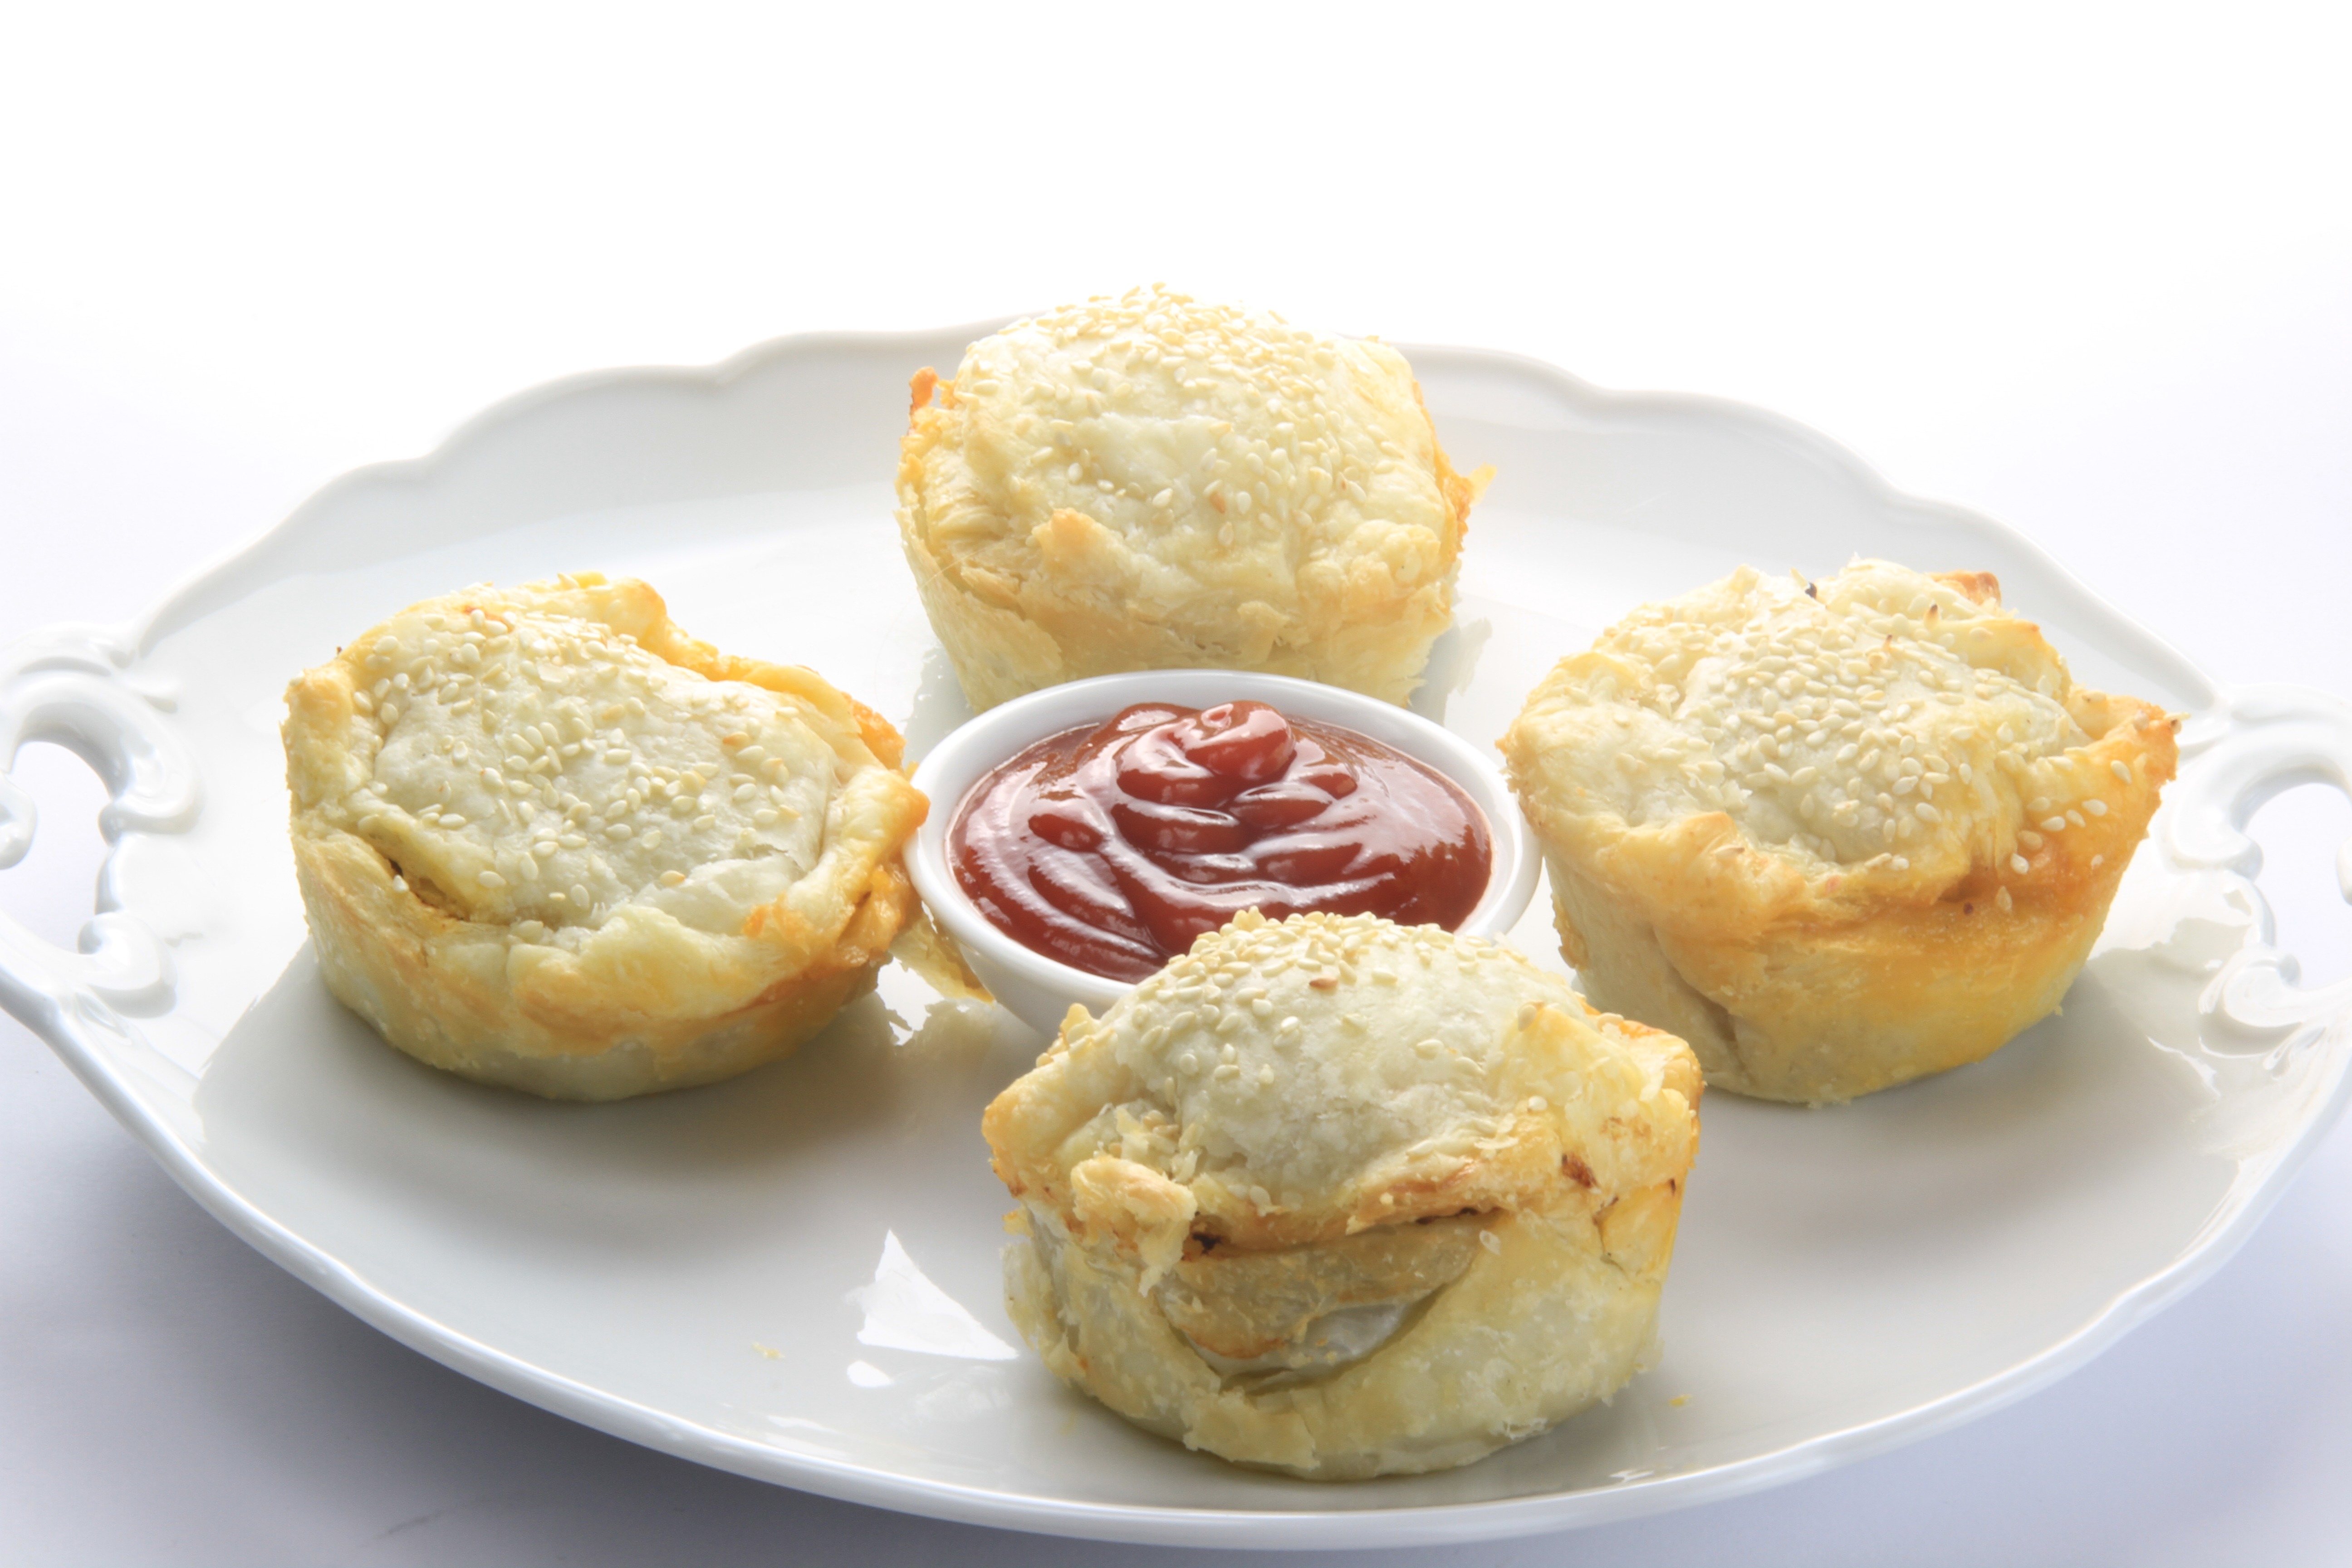
fruit, sweet, dish, meal, food, produce, plate, breakfast, dessert, cuisine, ketchup, muffin, coconut, tasty, pies, scone, baked goods, flowering plant, tomato sauce, land plant, pot pie, english muffin